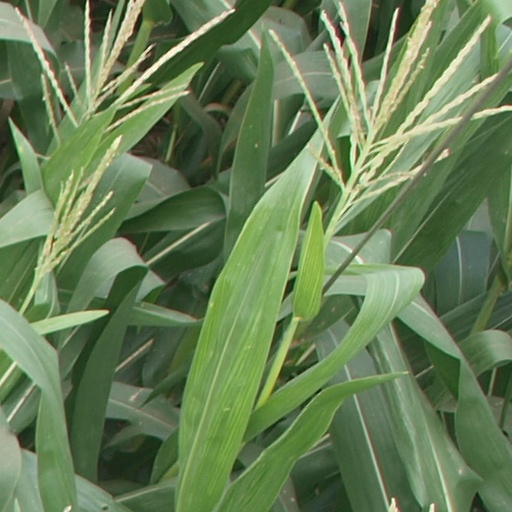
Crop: maize; corn